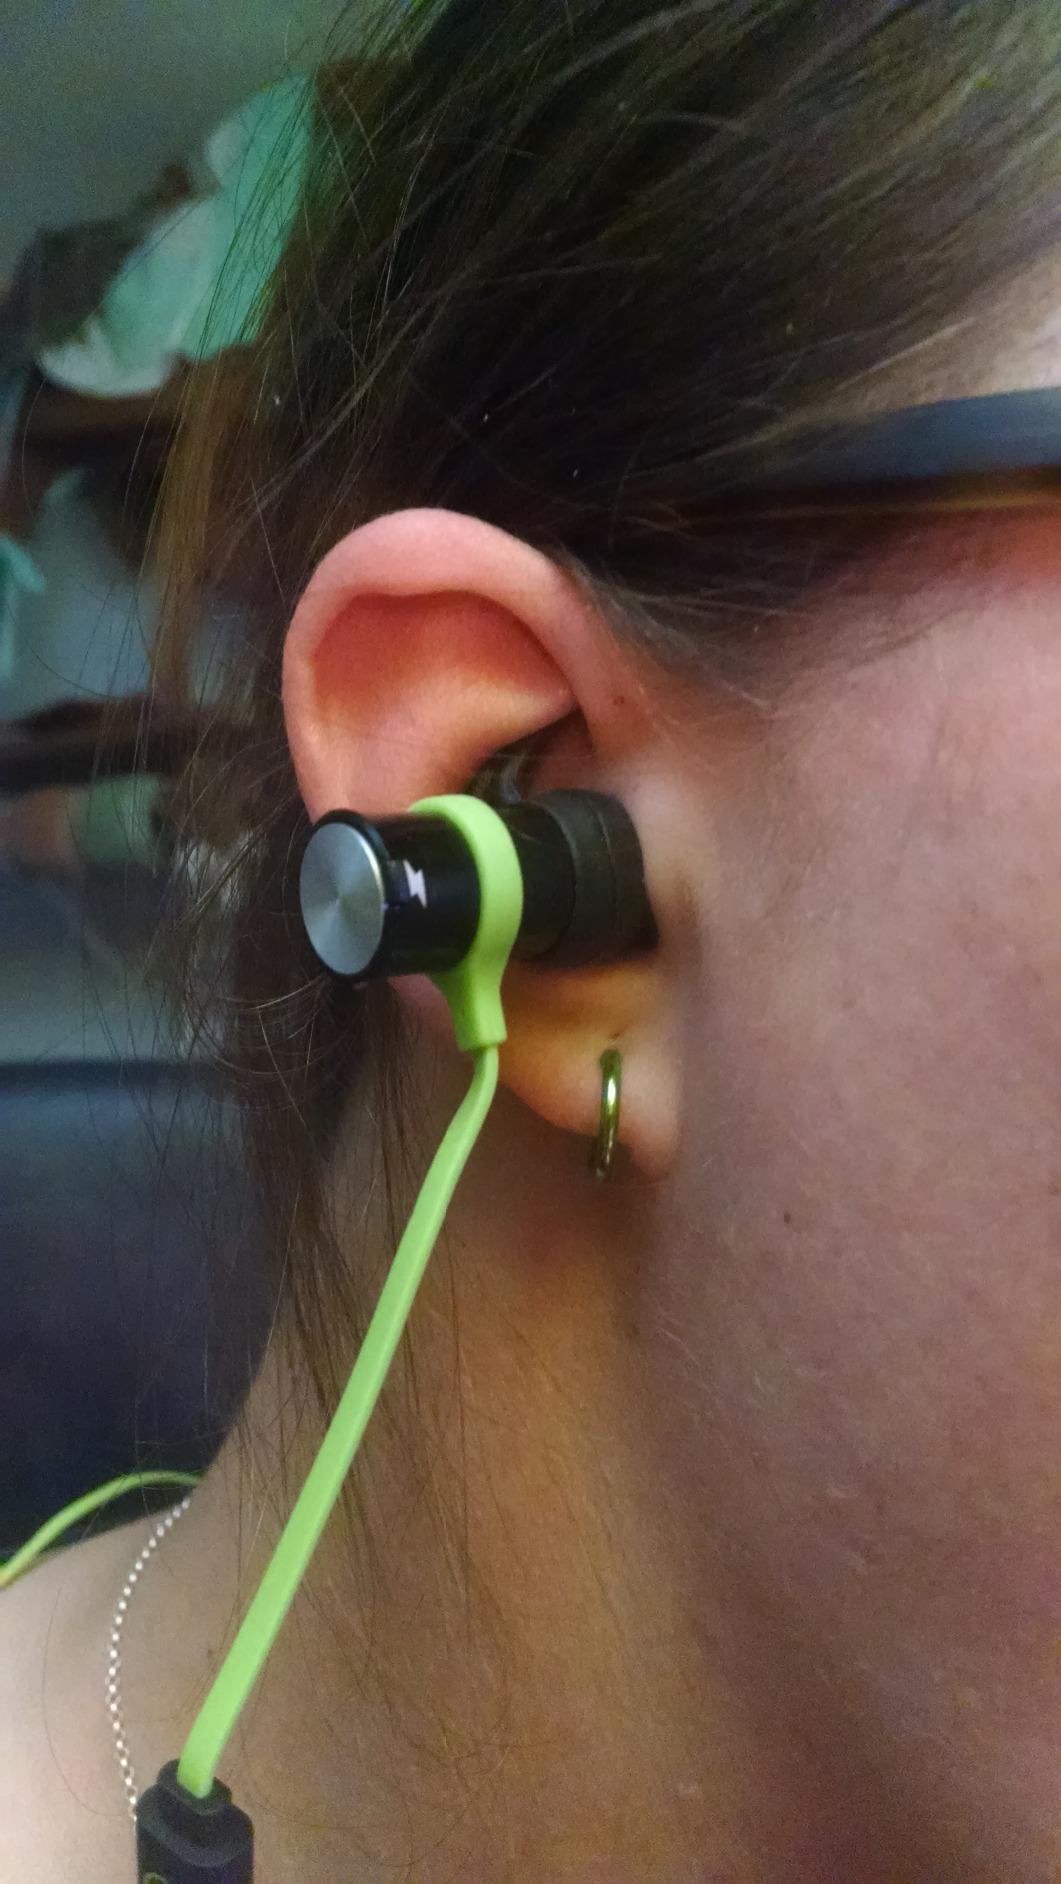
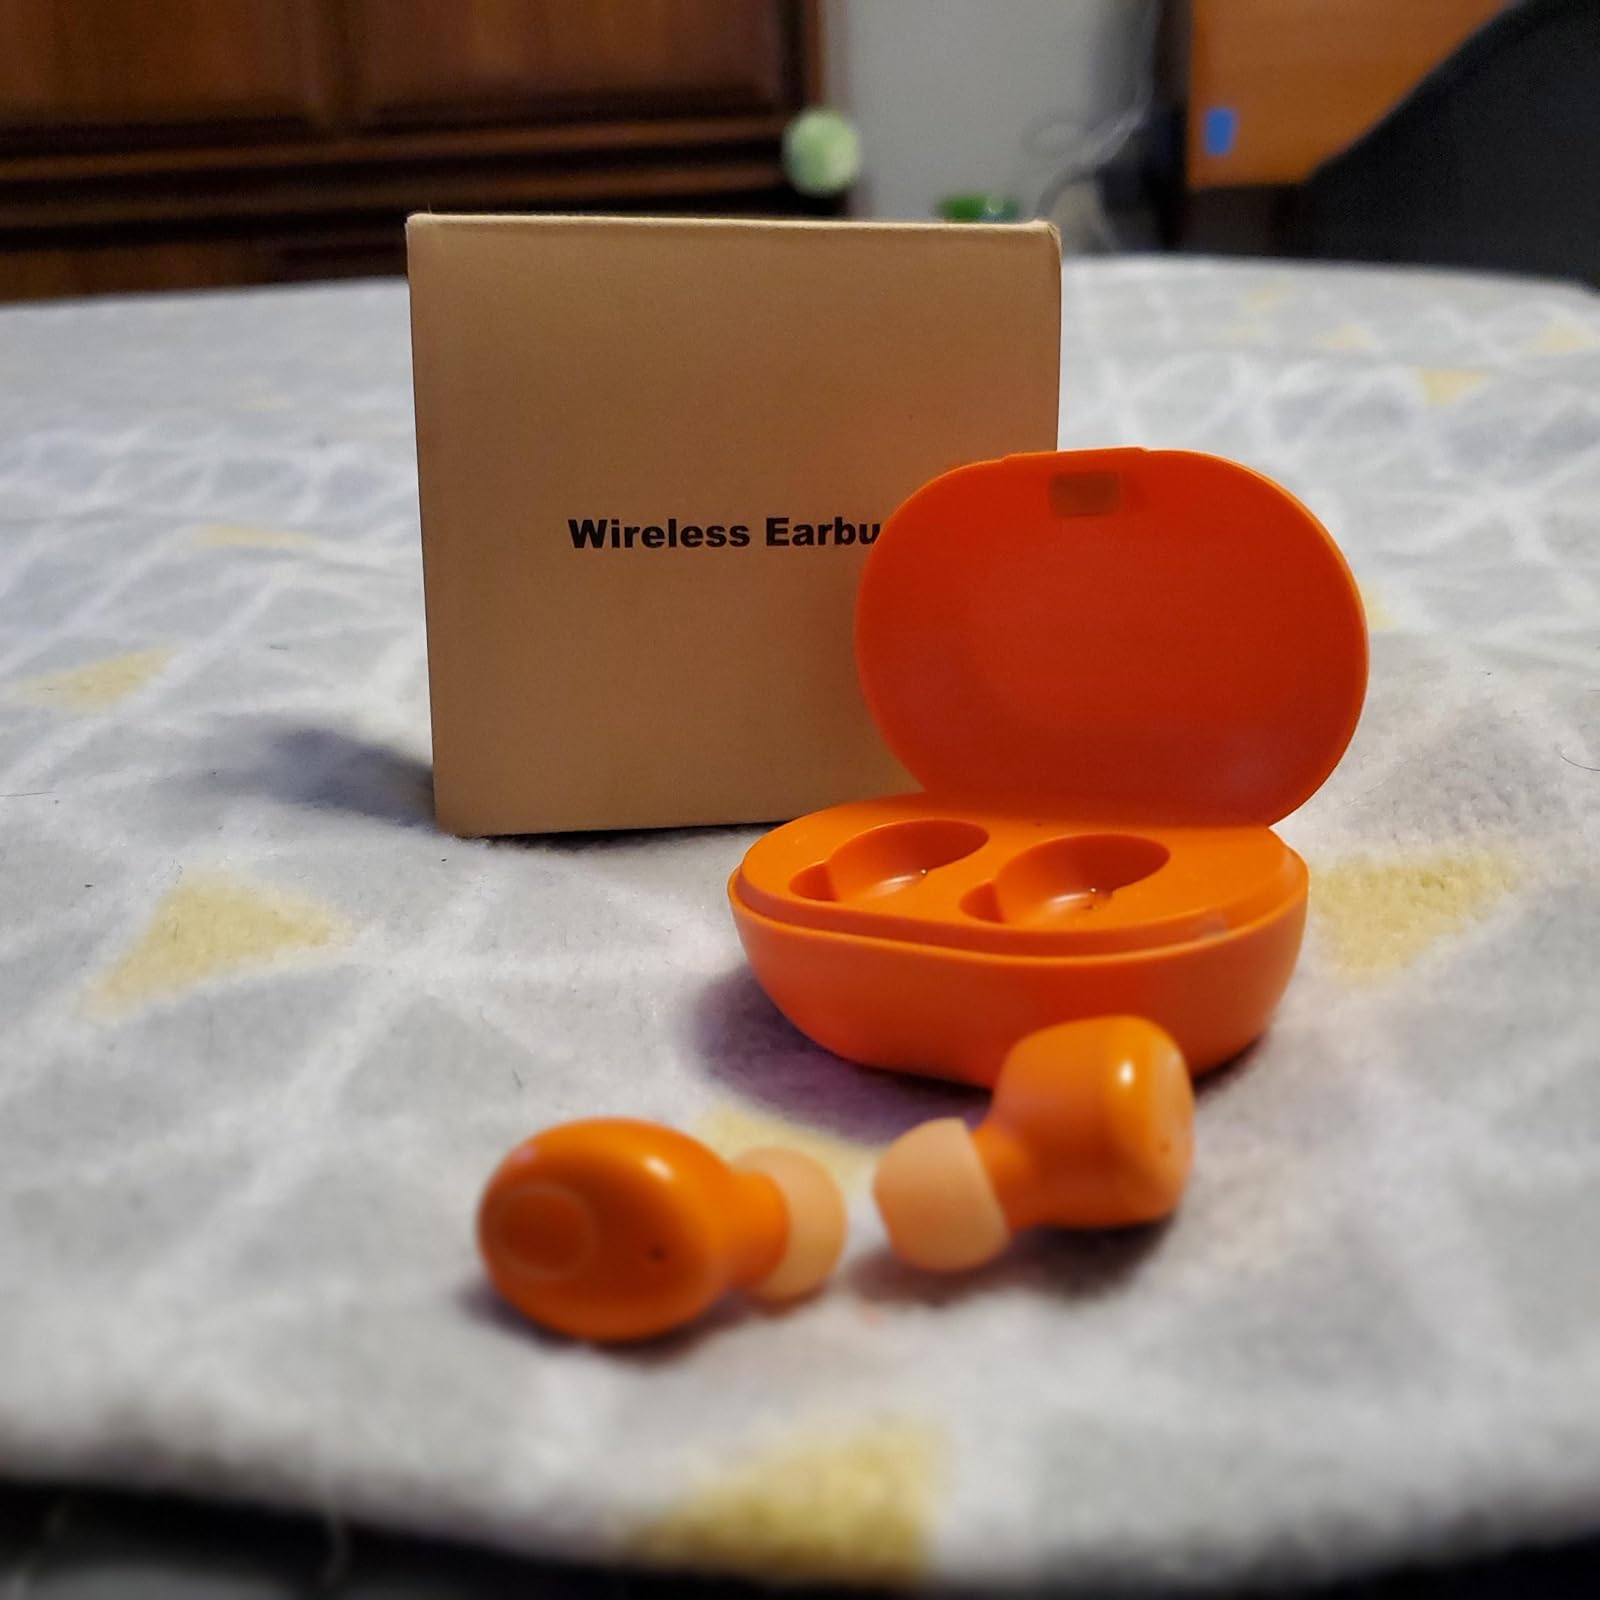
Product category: earbuds
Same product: no